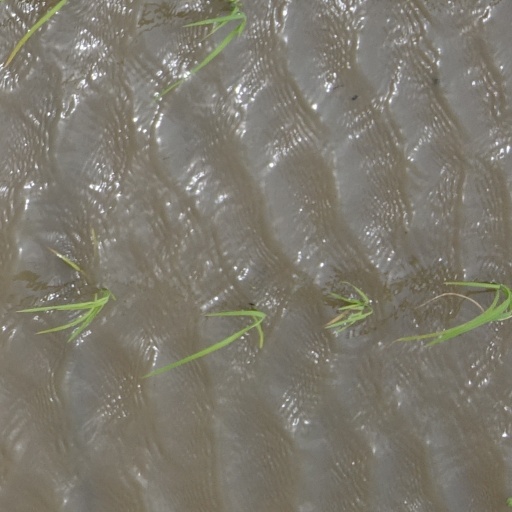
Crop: rice